Gayles, North Yorkshire

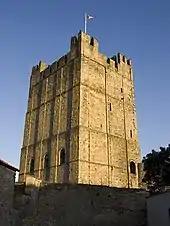
Richmond Castle, North Yorkshire

Gayles has been described as a hamlet or isolated settlement in an accessible inhabitant countryside. Housing in Gayles is typically detached and semi-detached, with an average asking house price £198, 143. Housing ownership is typically owner occupied and private rental. There is a total of 80 households in Gayles, 40 per cent of which are owned outright, with 79 per cent of the total households maintaining central heating. 13.8 per cent of the total population of Gayles are over 65 living in a one-person household. With 99 per cent of the population of Gayles 16 and over in these households speaking English or Welsh as their main language.